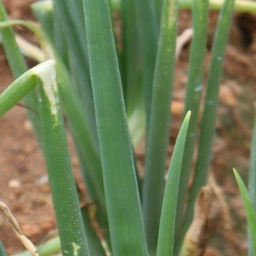
Label: healthy